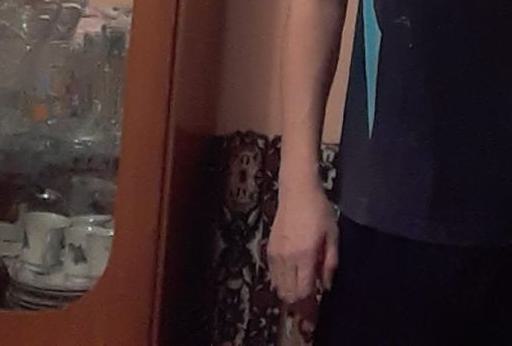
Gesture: no_gesture